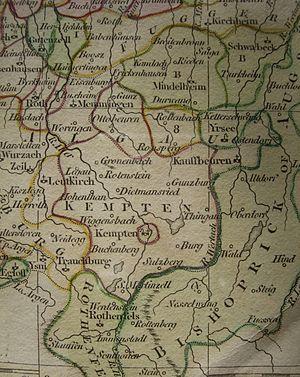
Kempten était à la fois une petite Ville libre d'Empire et une Abbaye impériale, dont le territoire s'étendait bien au delà des limites de la ville. Les deux entités jouissant chacune du statut d'immédiateté impériale (Reichsunmittelbarkeit), elles étaient donc de fait indépendante l'une de l'autre et des autres états allemands. La coexistence des deux entités était parfois difficile, d'autant plus que le Ville libre était officiellement protestante depuis 1527. Extrait d'une carte du Cercle de Souabe publiée par R. Wilkinson en 1802.
La principauté abbatiale de Kempten, fondée en 752, érigée en état impérial en 1062, était un état ecclésiastique du Saint-Empire romain germanique pendant des siècles, avant d'être annexé par l'Électorat de Bavière au cours du Recès d'Empire de 1803.